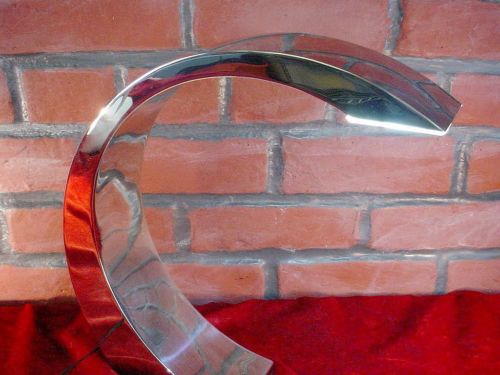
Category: lamp